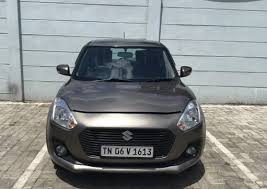
Label: noambulance